The Nature of Space and Time

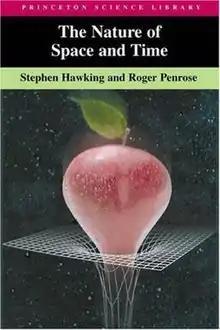

The Nature of Space and Time is a book that documents a debate on physics and the philosophy of physics between the British theoretical physicists Roger Penrose and Stephen Hawking. The book was published by Princeton University Press in 1996. The event that is featured in the book took place in 1994 at the University of Cambridge's Isaac Newton Institute. The debate was modeled on the series of debates between Albert Einstein and Niels Bohr.